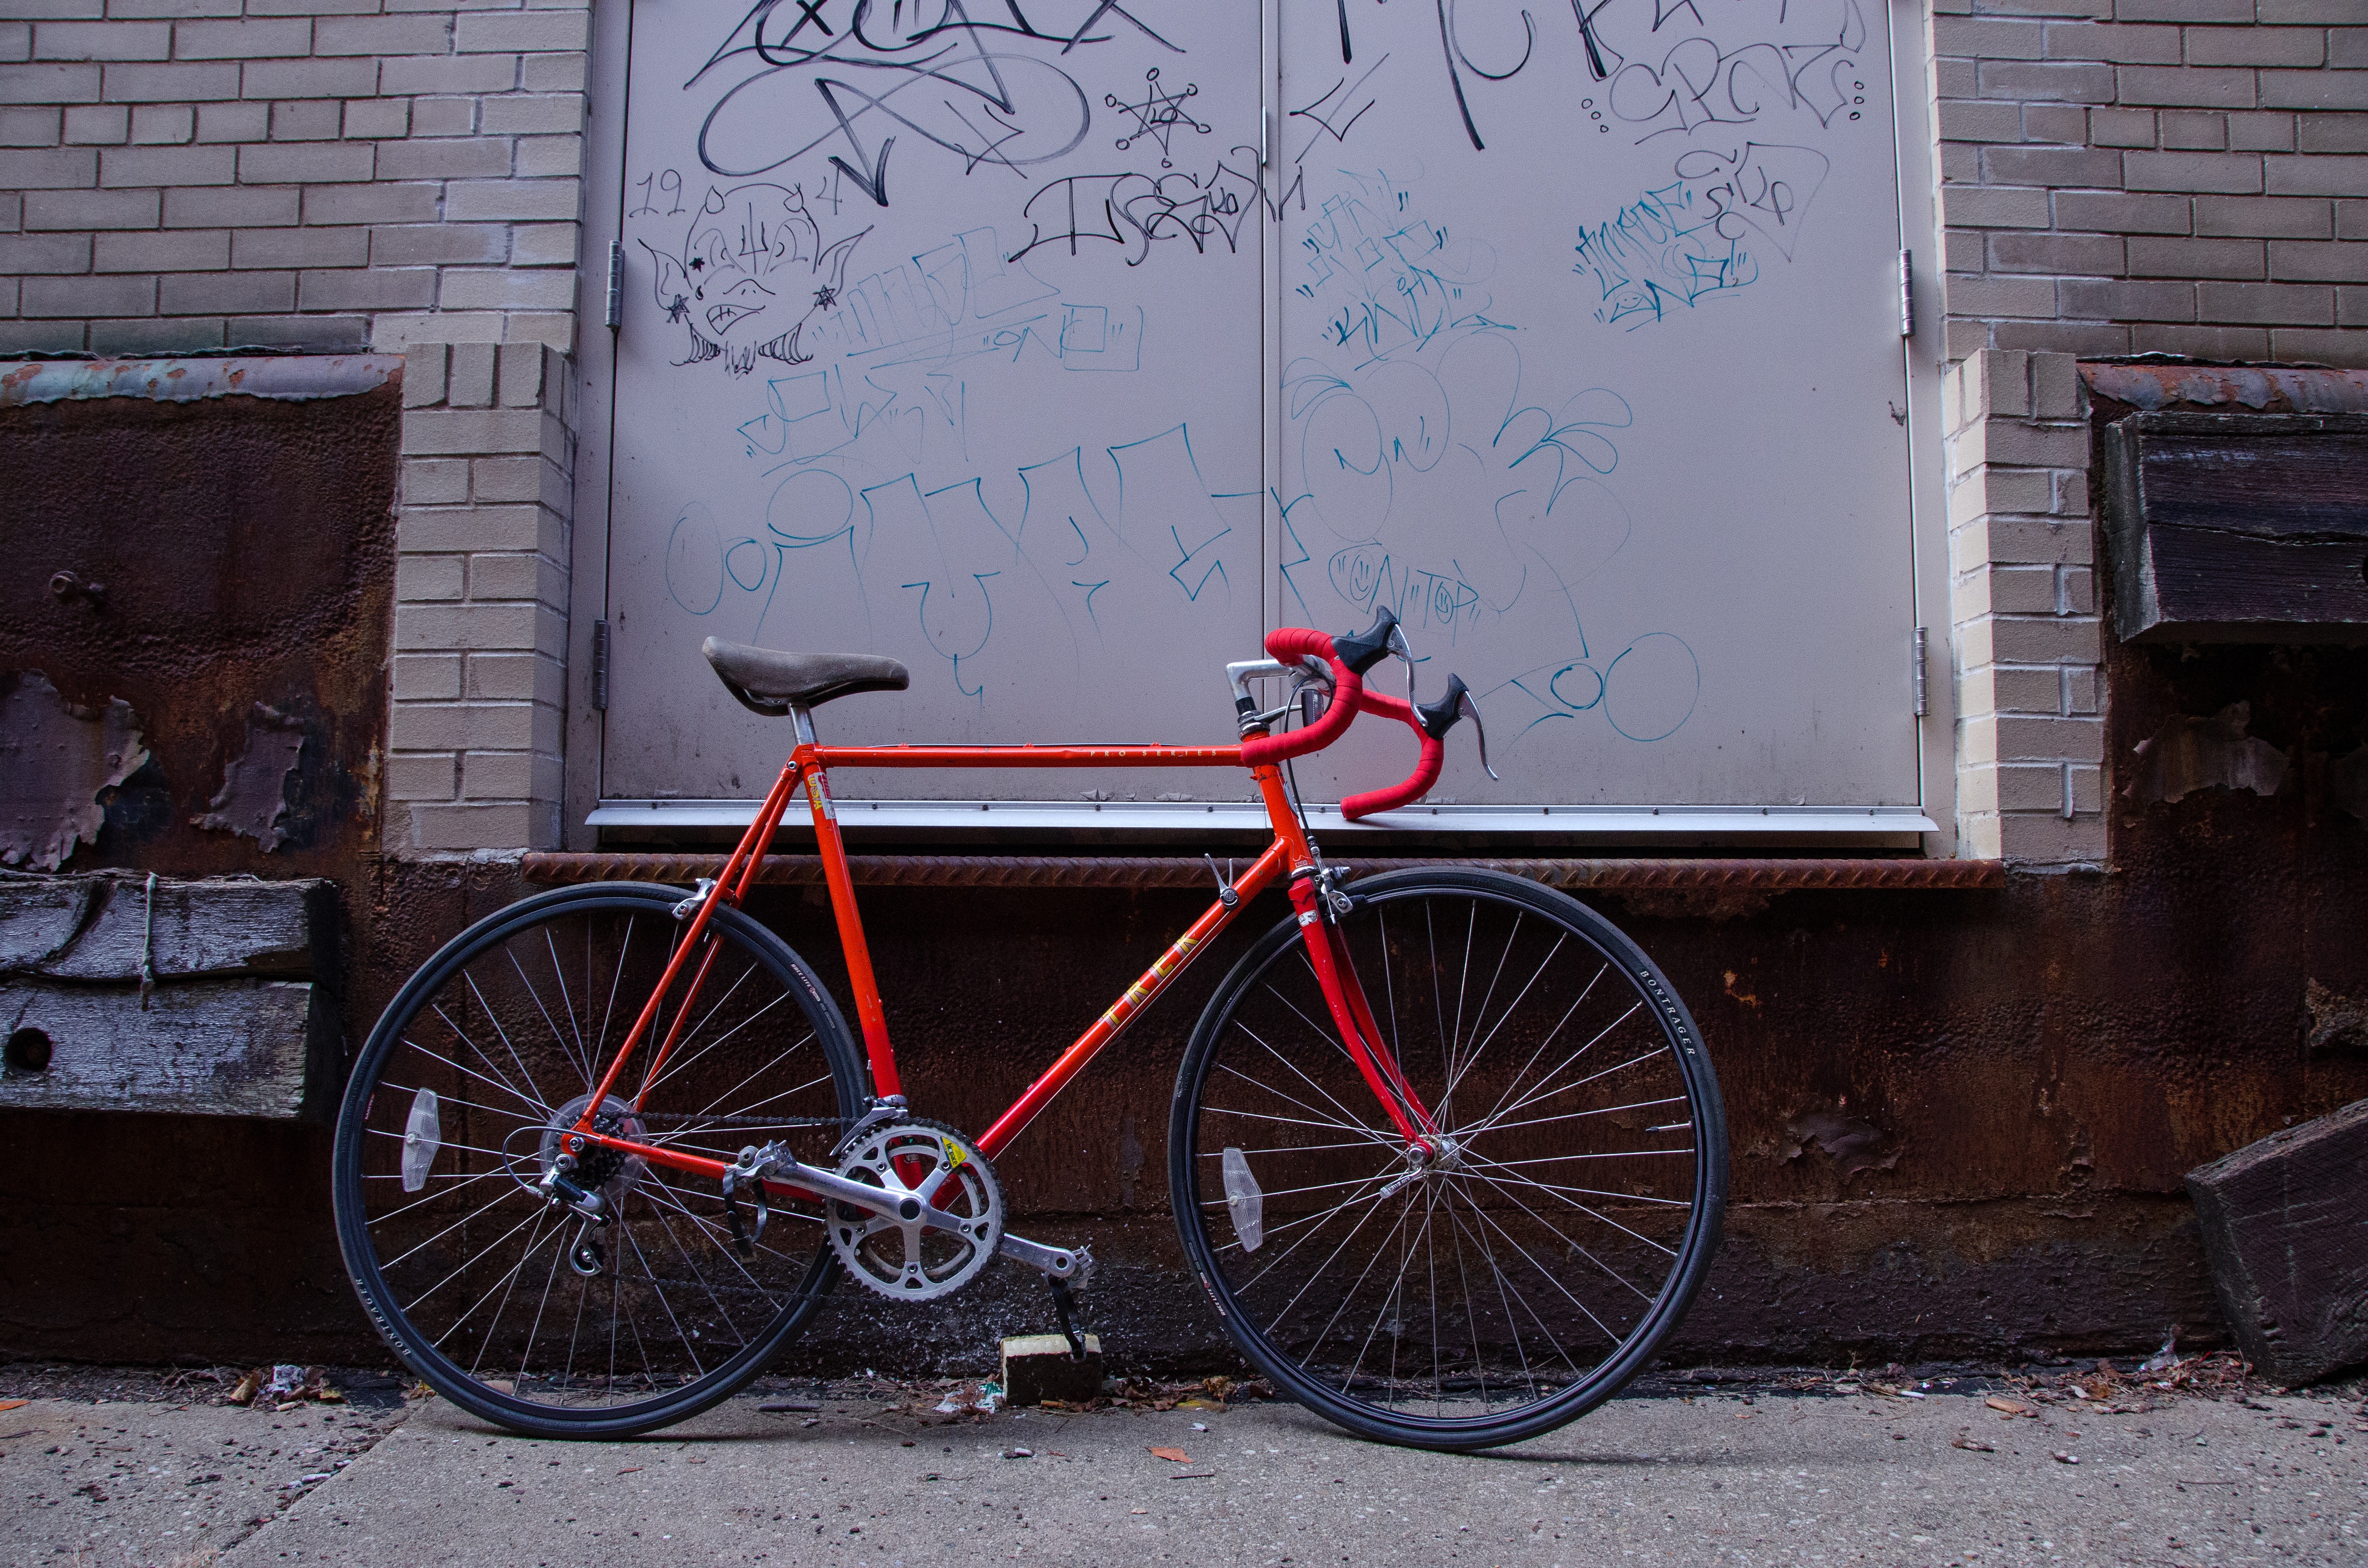
road, street, wheel, bicycle, transport, vehicle, sports equipment, land vehicle, urban area